American Carnage

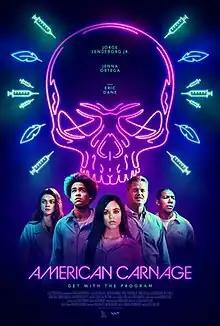
Poster

American Carnage is a 2022 American comedy horror film written by Diego Hallivis and Julio Hallivis, directed by Diego Hallivis and starring Jorge Lendeborg Jr., Jenna Ortega and Eric Dane. The film has a political message in favor of immigrant rights and takes its name from a line from Donald Trump's first inaugural speech.